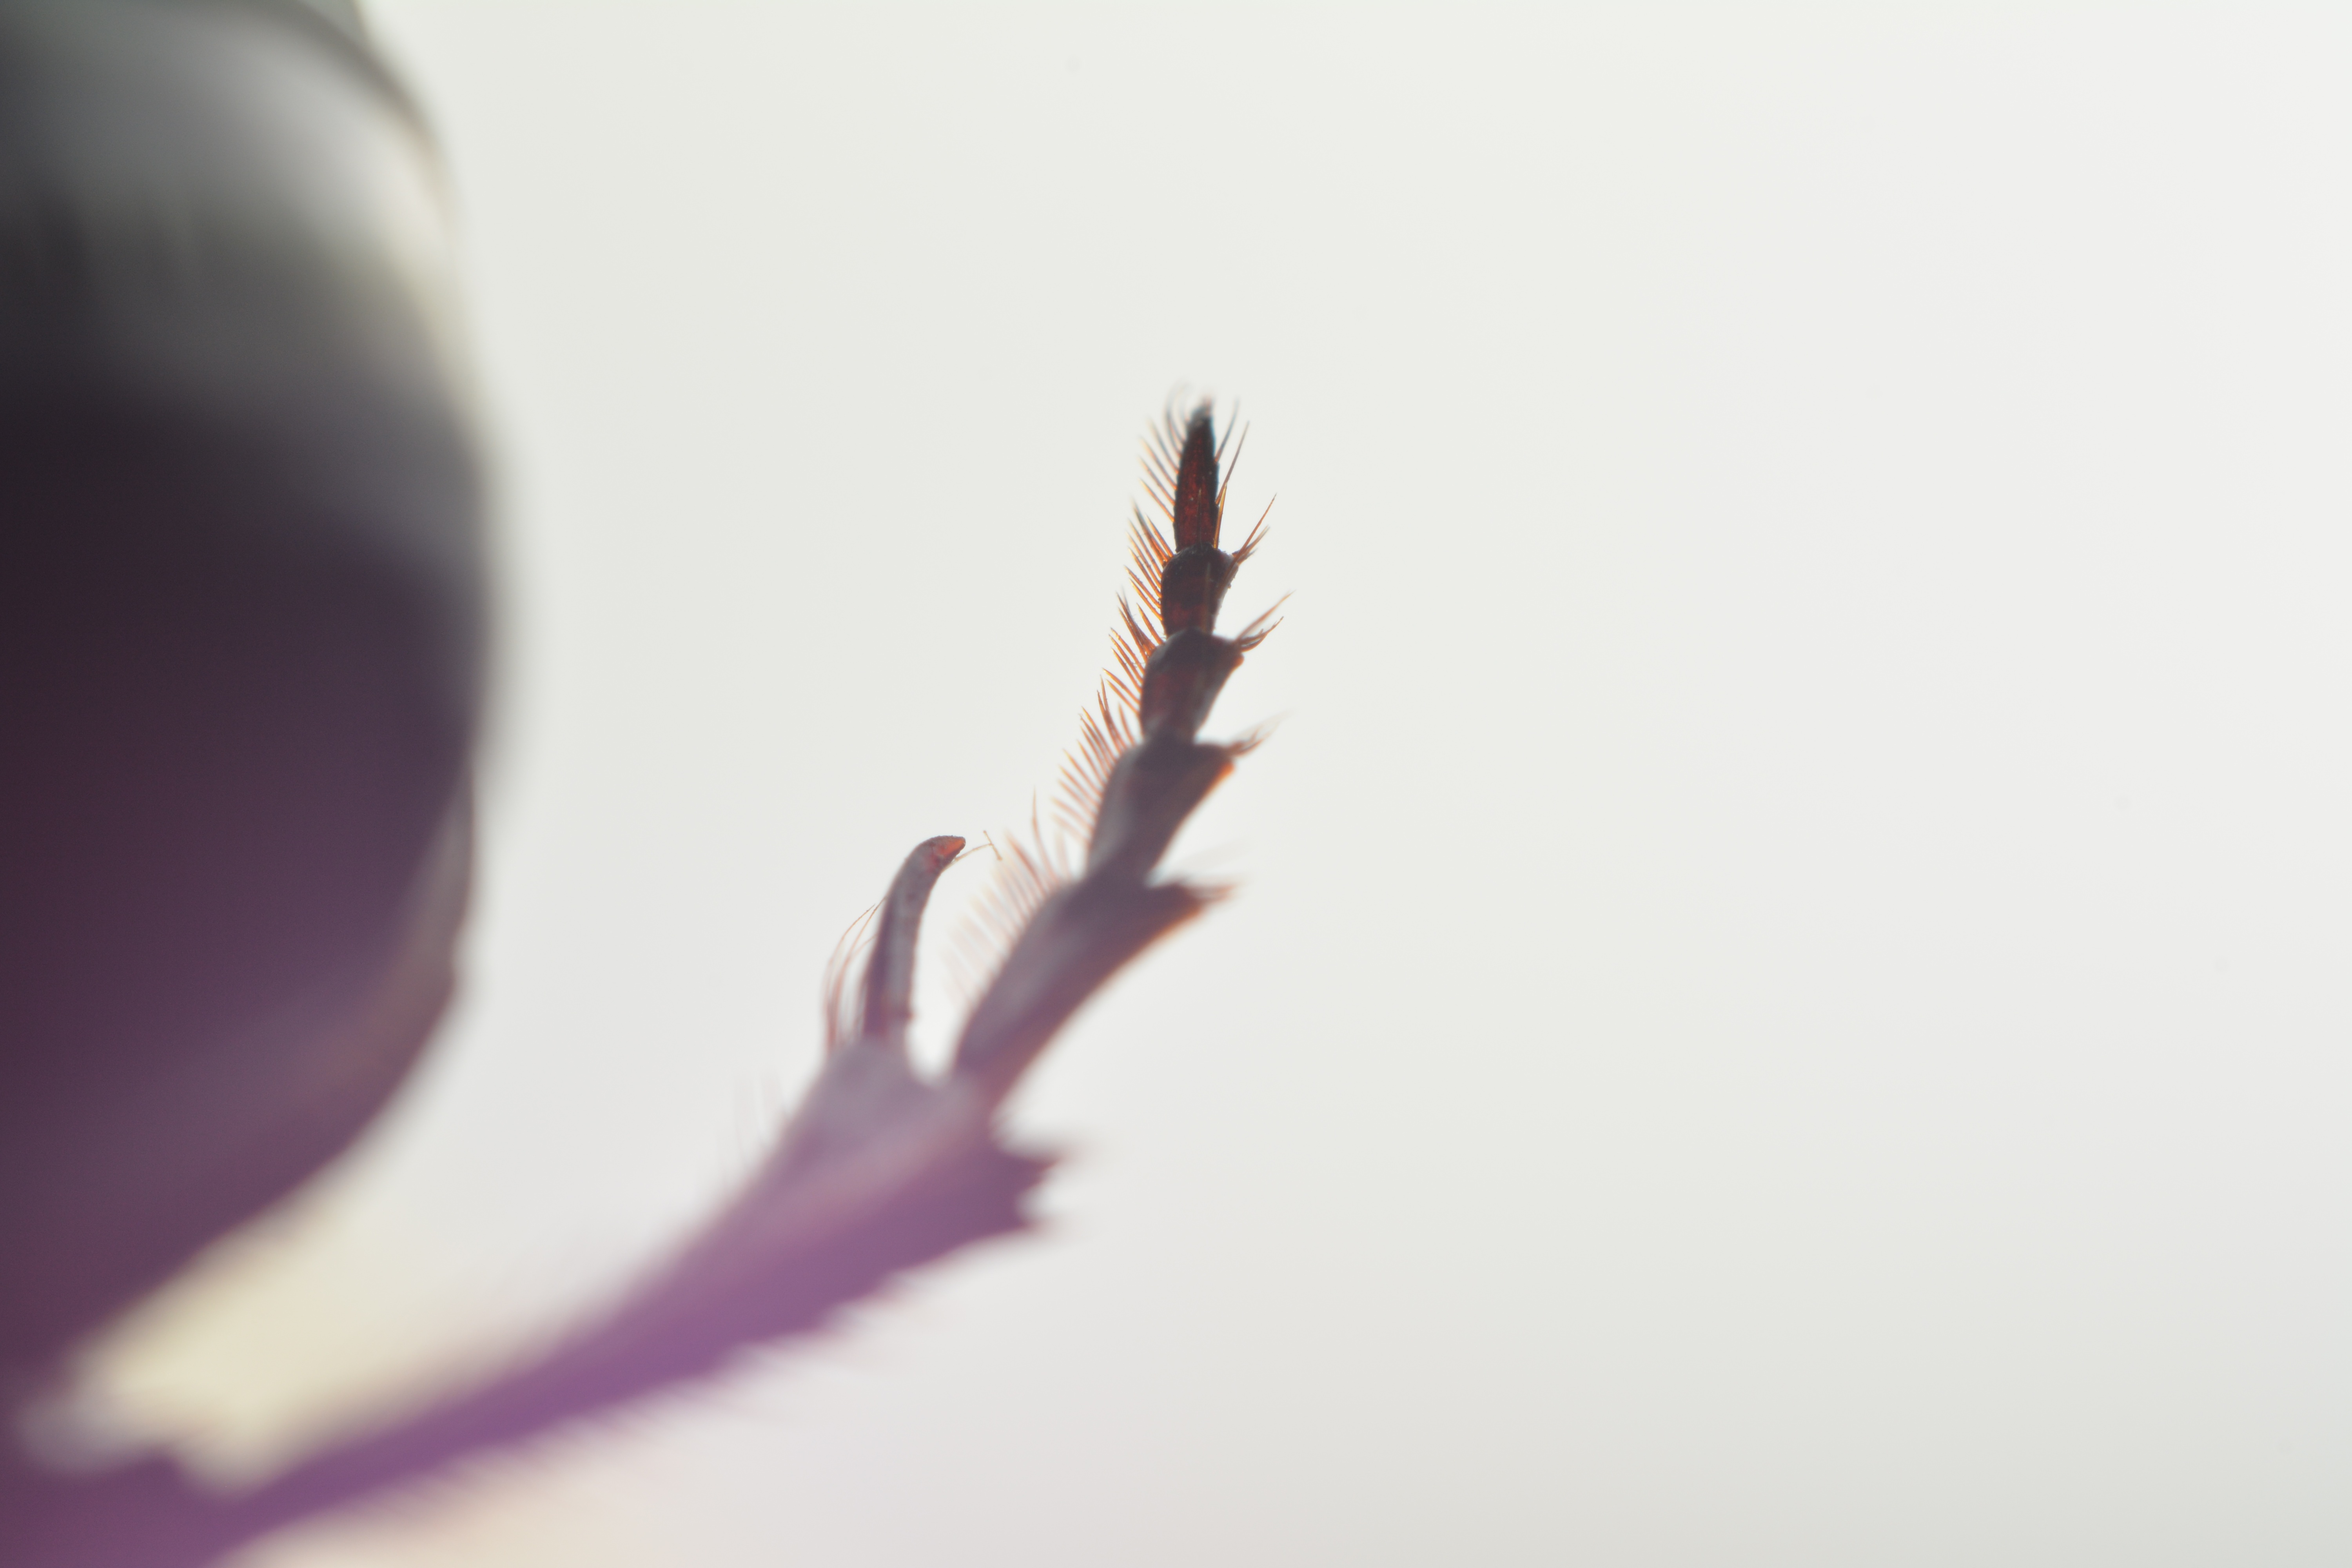
hand, branch, bird, wing, plant, white, photography, leaf, flower, petal, color, close up, shape, macro photography